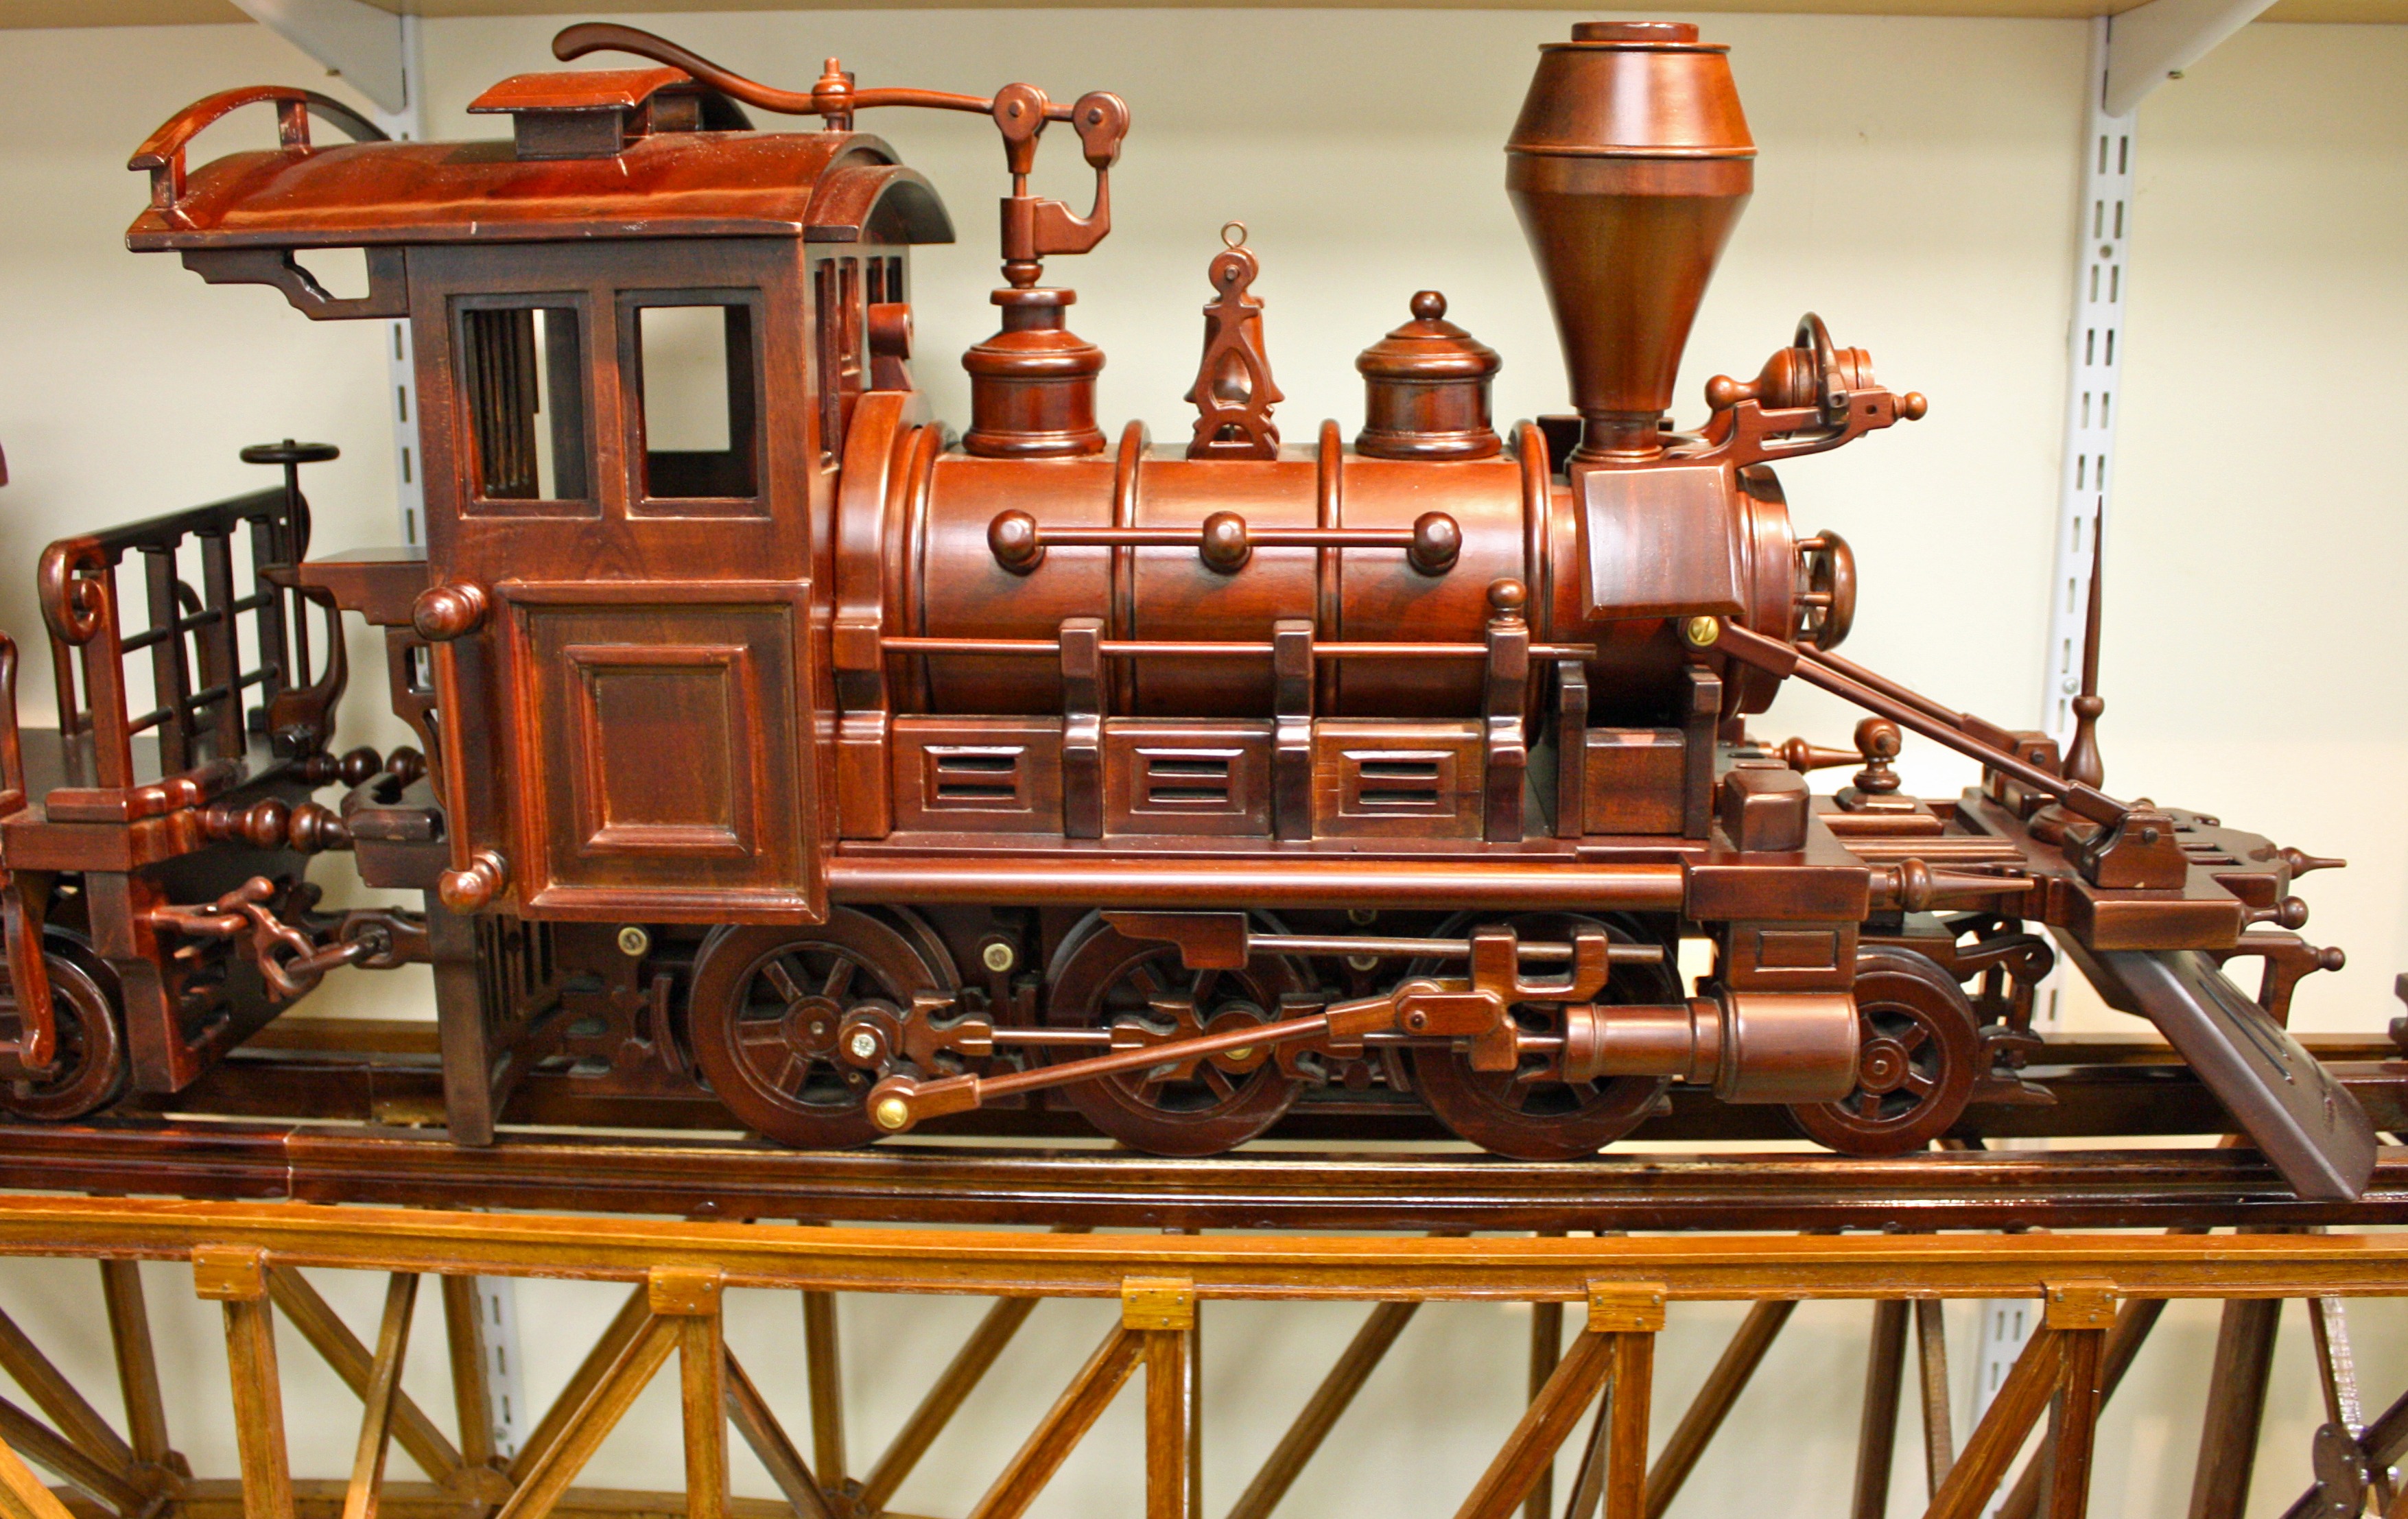
bridge, vehicle, machine, engine, steam engine, wooden train, construction equipment, auto part, model train, automotive engine part, model locomotive, large scale model, railway model